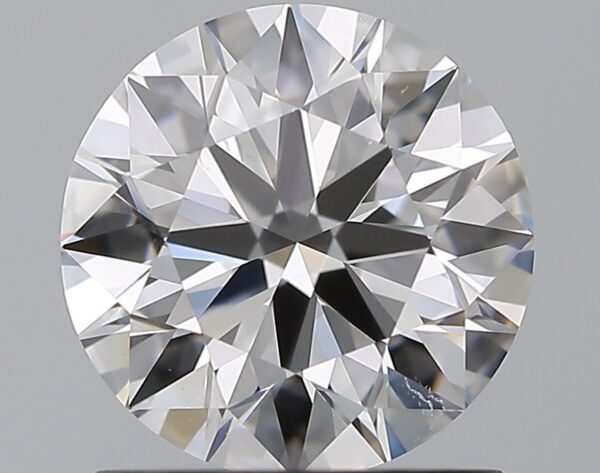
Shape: round
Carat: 1.22
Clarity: VVS1
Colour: D
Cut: EX
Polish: EX
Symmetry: EX
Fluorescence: N
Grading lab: GIA
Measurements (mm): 6.82 x 6.85 x 4.22